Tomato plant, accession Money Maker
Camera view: tilt-top (135 deg); turntable rotation: 90 degrees
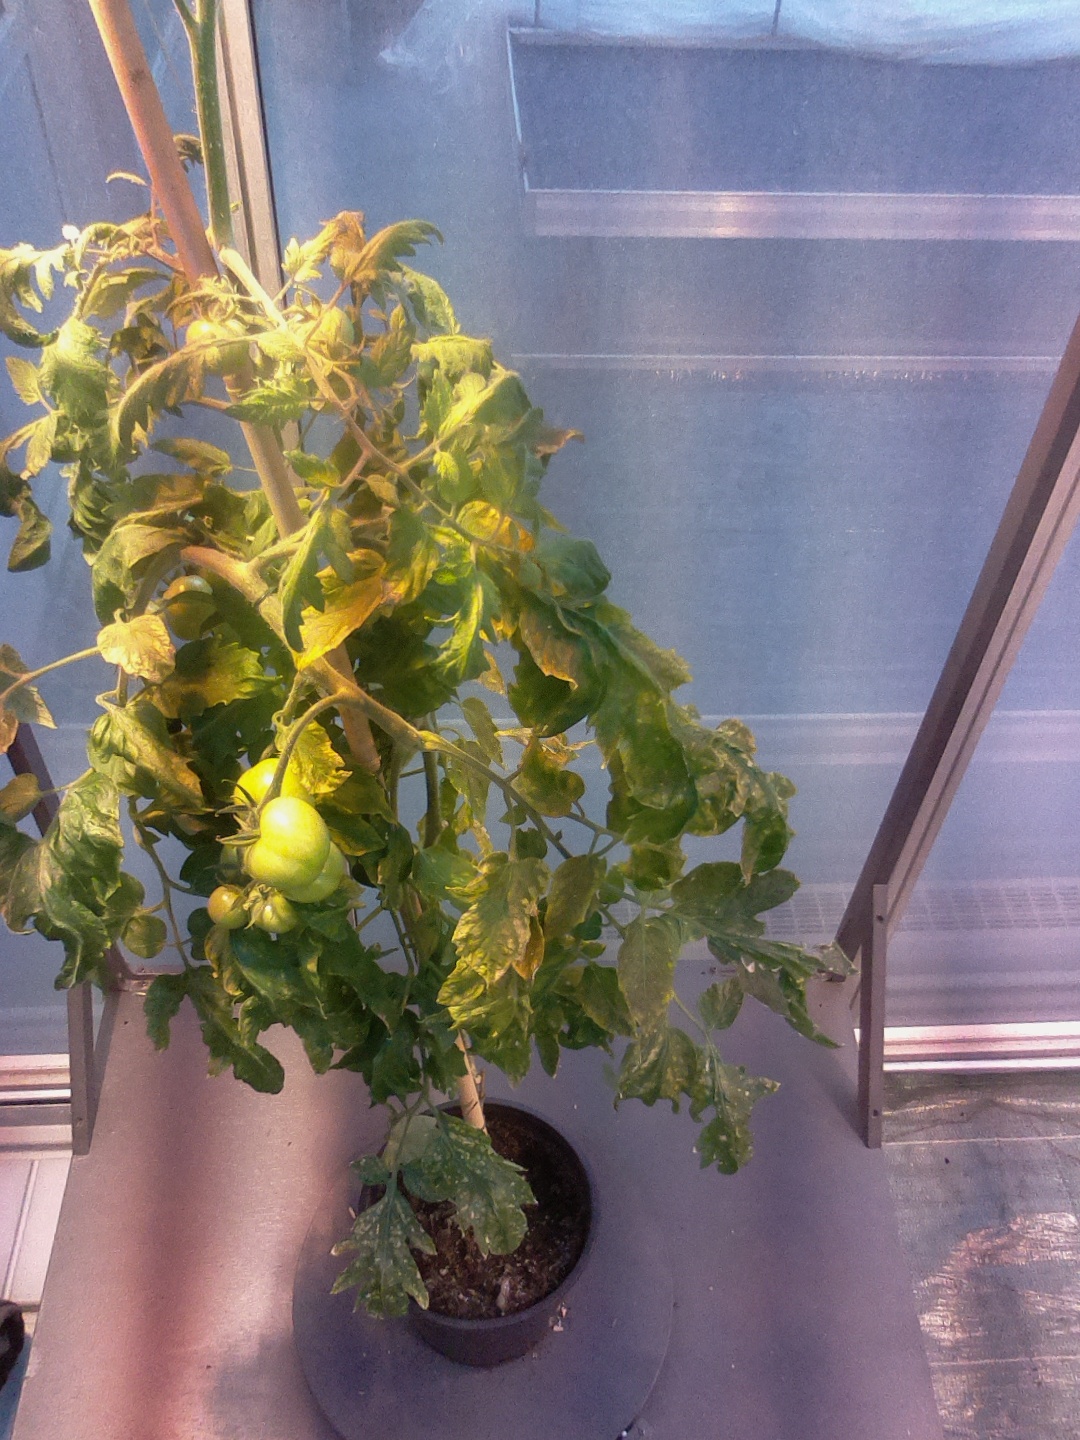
BBCH growth stage 78: 80% -90% of final fruit size